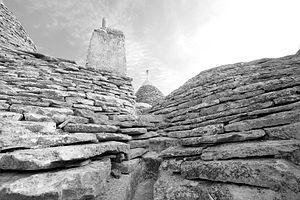
Le trullo représente une forme typique de construction rurale de la Murgia dei Trulli, plateau situé entre les villes de Bari, Brindisi et Tarente dans la région des Pouilles en Italie du Sud.